Sophia Wilson

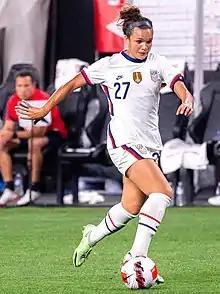
Wilson with the United States in 2021

Wilson was called up to the senior national team for the first training camp of 2020 from January 5 to 15 after having been called into a talent identification camp in December 2019.